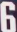
Number: 6